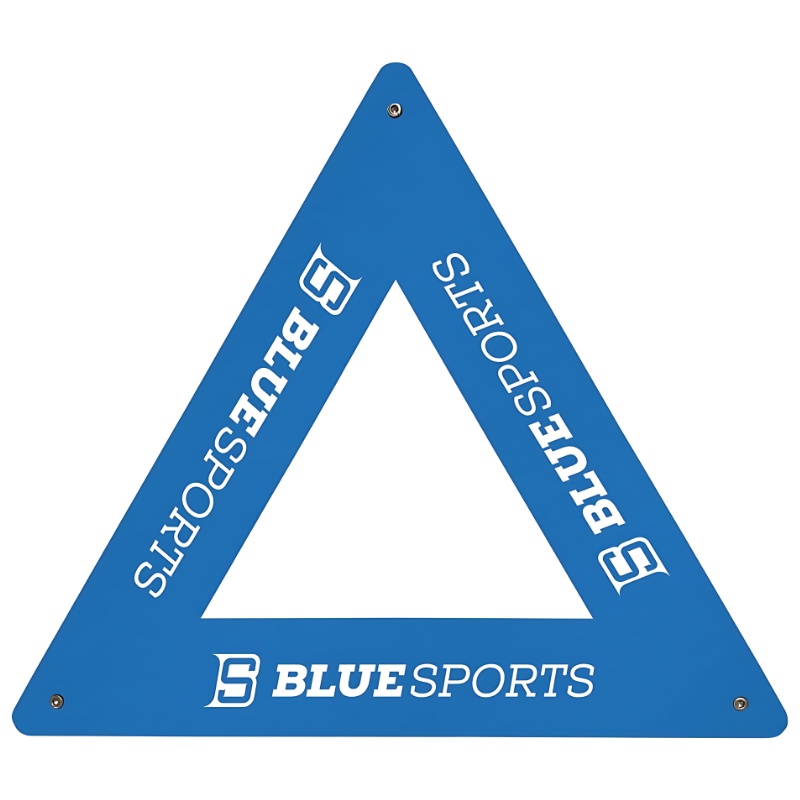
Blue Sports Hockey Triangle Pass Rebounder
The Blue Sports Hockey Triangle Pass Rebounder is an essential training tool that sharpens passing accuracy, puck control, and quick reflexes through realistic angles. Its three-sided design creates unpredictable rebounds to simulate game scenarios, while durable construction withstands intense on/off-ice sessions. Portable and versatile , it suits all skill levels for solo or team drills. FEATURES: Three-Sided Design: Generates multiple rebound angles for realistic passing/receiving practice Durable Construction: High-quality materials endure rigorous training and repeated impacts Portable Setup: Lightweight frame for instant use anywhere – on ice, pavement, or turf Core Skill Development: Enhances passing accuracy, puck handling, and reaction time All-Level Versatility: Effective for beginners to advanced players
Brand: Blue Sport
Category: Sporting Goods > Athletics > Figure Skating & Hockey > Figure Skating & Hockey Training Aids > Figure Skating Jump Trainers